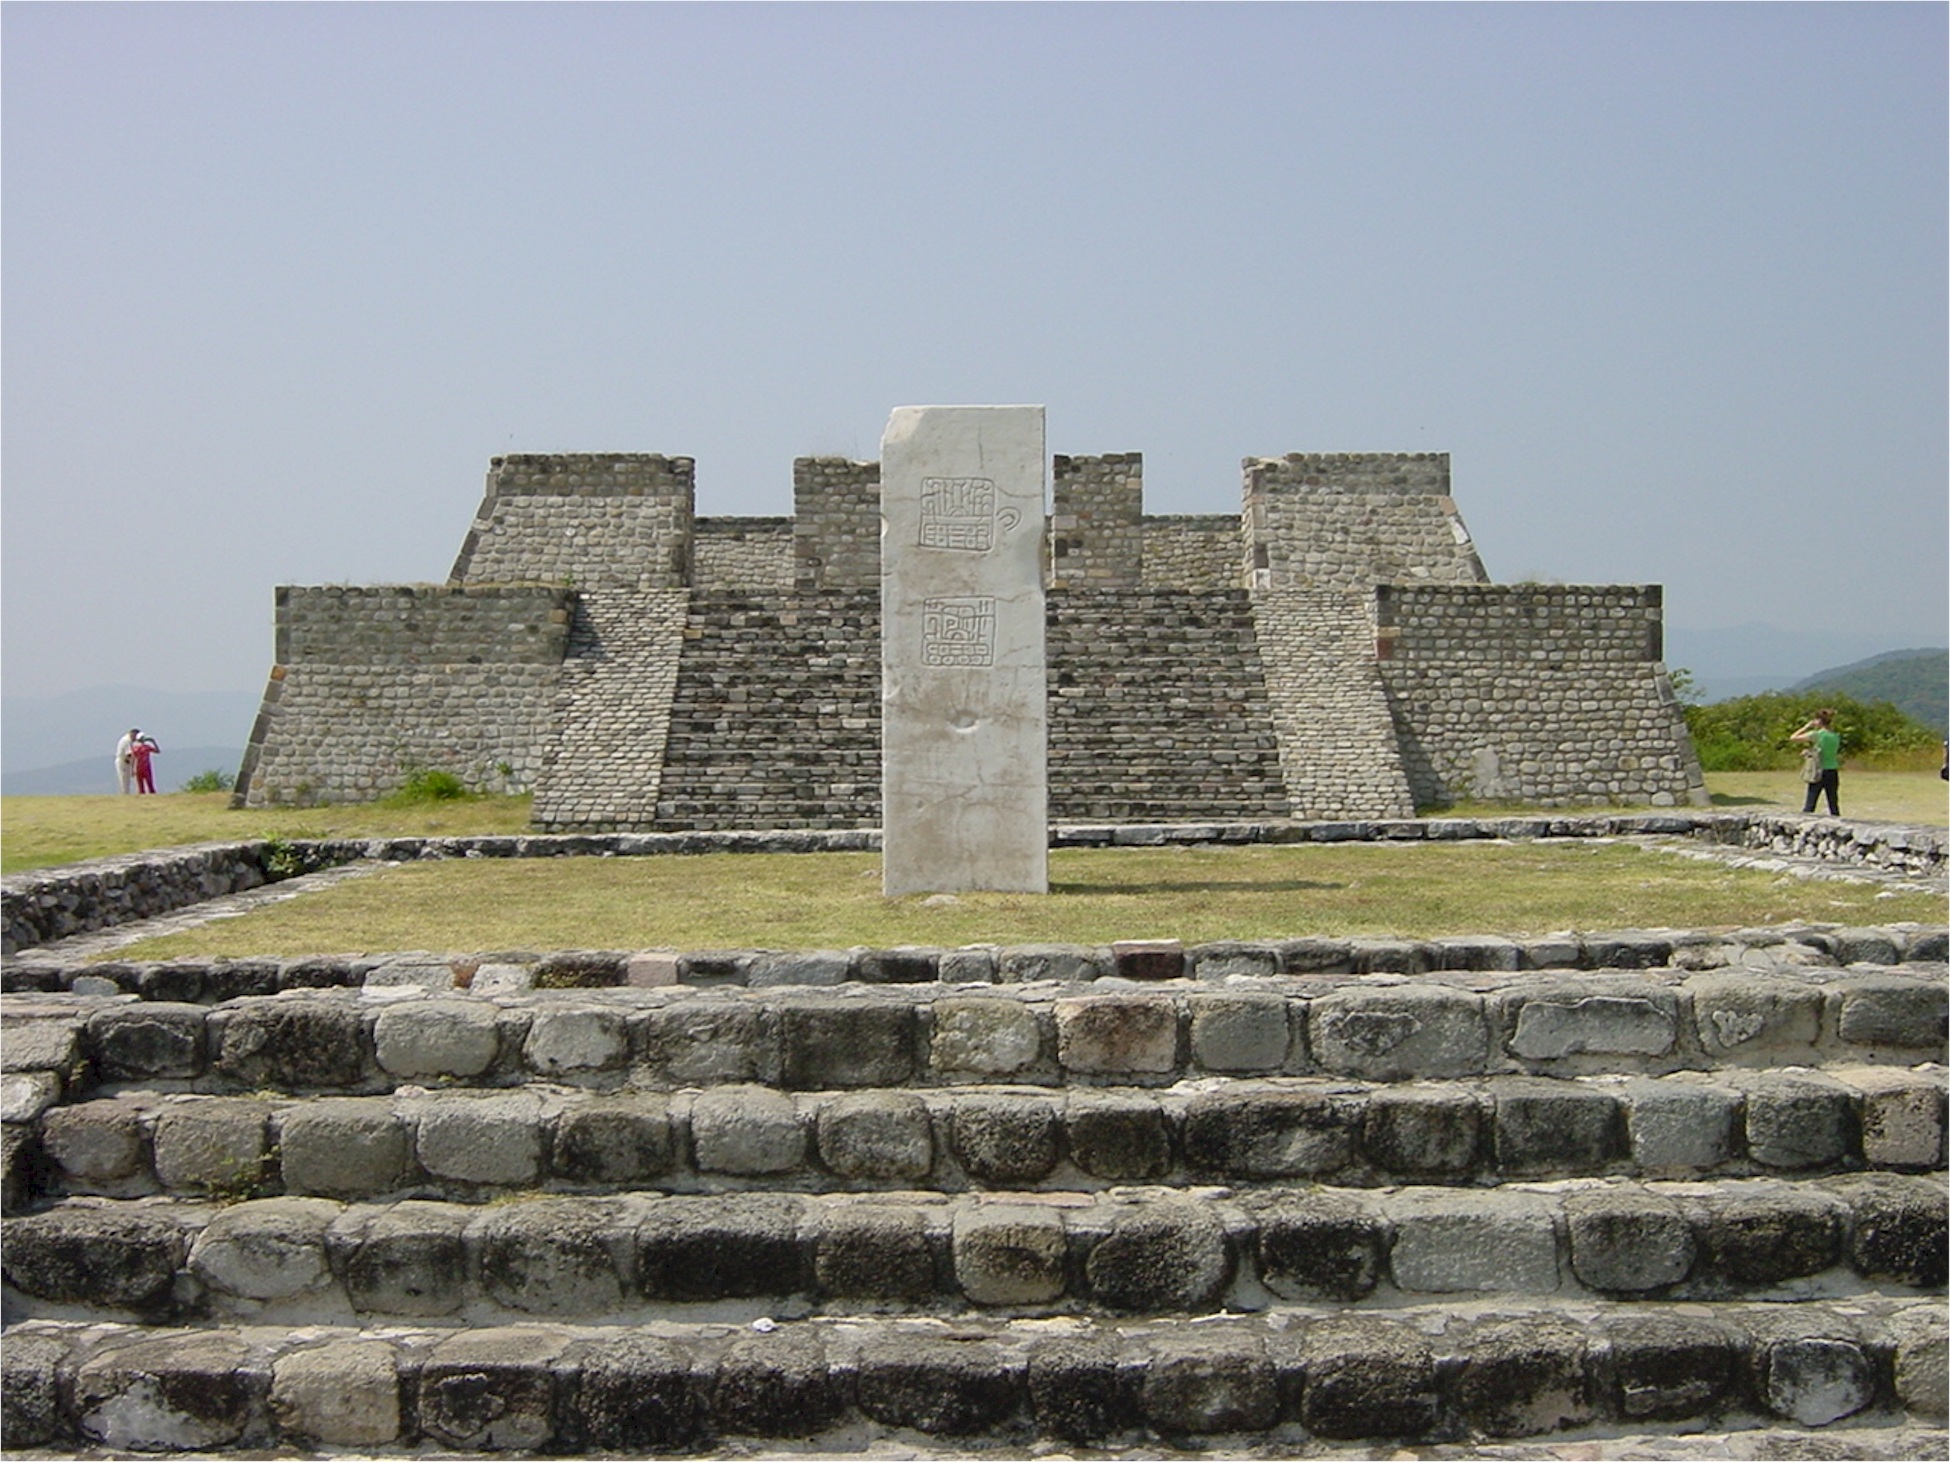
architecture, building, chateau, wall, monument, pyramid, religion, castle, ancient, landmark, fortification, ruin, tourism, mayan, archaeology, temple, mexico, ruins, history, site, yucatan, xochicalco, archaeological site, pre columbian, historic site, ancient history, maya civilization